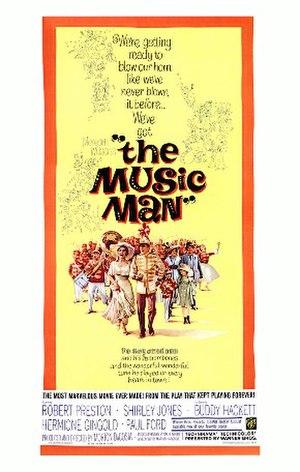
The Music Man est un film américain réalisé par Morton DaCosta, sorti en 1962.